Where in the U.S.A. Is Carmen Sandiego? (1996 video game)

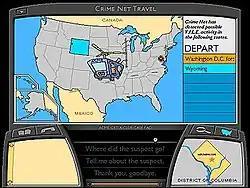
After receiving enough clues to where the thief went, the player may choose the next location on the map and travel to the next state.

Unlike in the previous games, the image of the locations took up most of the screen, with the game options only taking up the bottom third of the screen. Each location had an elaborately painted backdrop that could be scrolled around a full three hundred and sixty degrees. Each location provided clues in the form of several bystanders and scraps of paper lying on the ground. The scraps of paper exclusively provided clues about the suspect's appearance. An energy meter at the bottom of the screen steadily diminishes as the player travels between states, speaks with bystanders, and obtains a warrant. If the meter is completely emptied, the case ends in failure.